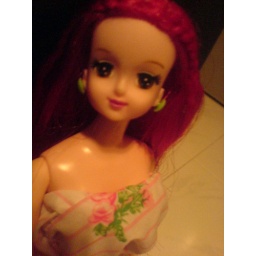
in a dress made out of a barbie bedsheet and a pink ribbon. maybe i'll sew it into a dress.